Puerto Rico campaign

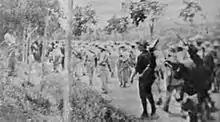
Spanish and Puerto Rican prisoners of war after the Battle of Coamo

On August 1, the monitors , , armed tug , and collier were sailing off the coast of Fajardo on the northeast corner of Puerto Rico, when Captain Frederick W. Rodgers, "Puritan"s commanding officer and senior officer afloat, spotted the "Faro de Las Cabezas de San Juan" (Cape San Juan Lighthouse) that had been designated the landing site for the US Army's invasion of Puerto Rico. Rodgers ordered a reconnaissance landing party ashore, including Puerto Rican volunteers. The sailors advanced to within a of Fajardo, about from the coast, but withdrew when they encountered Spanish troops.